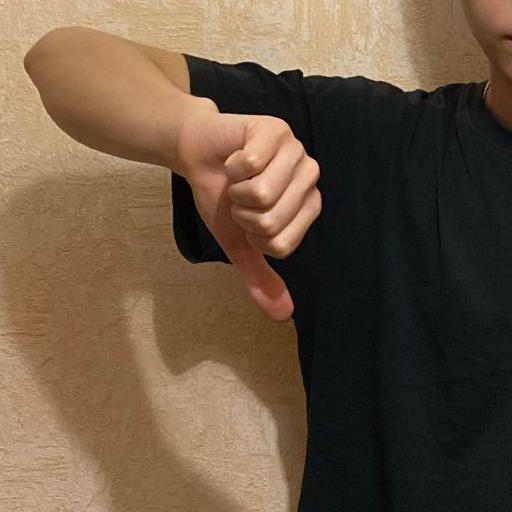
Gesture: dislike